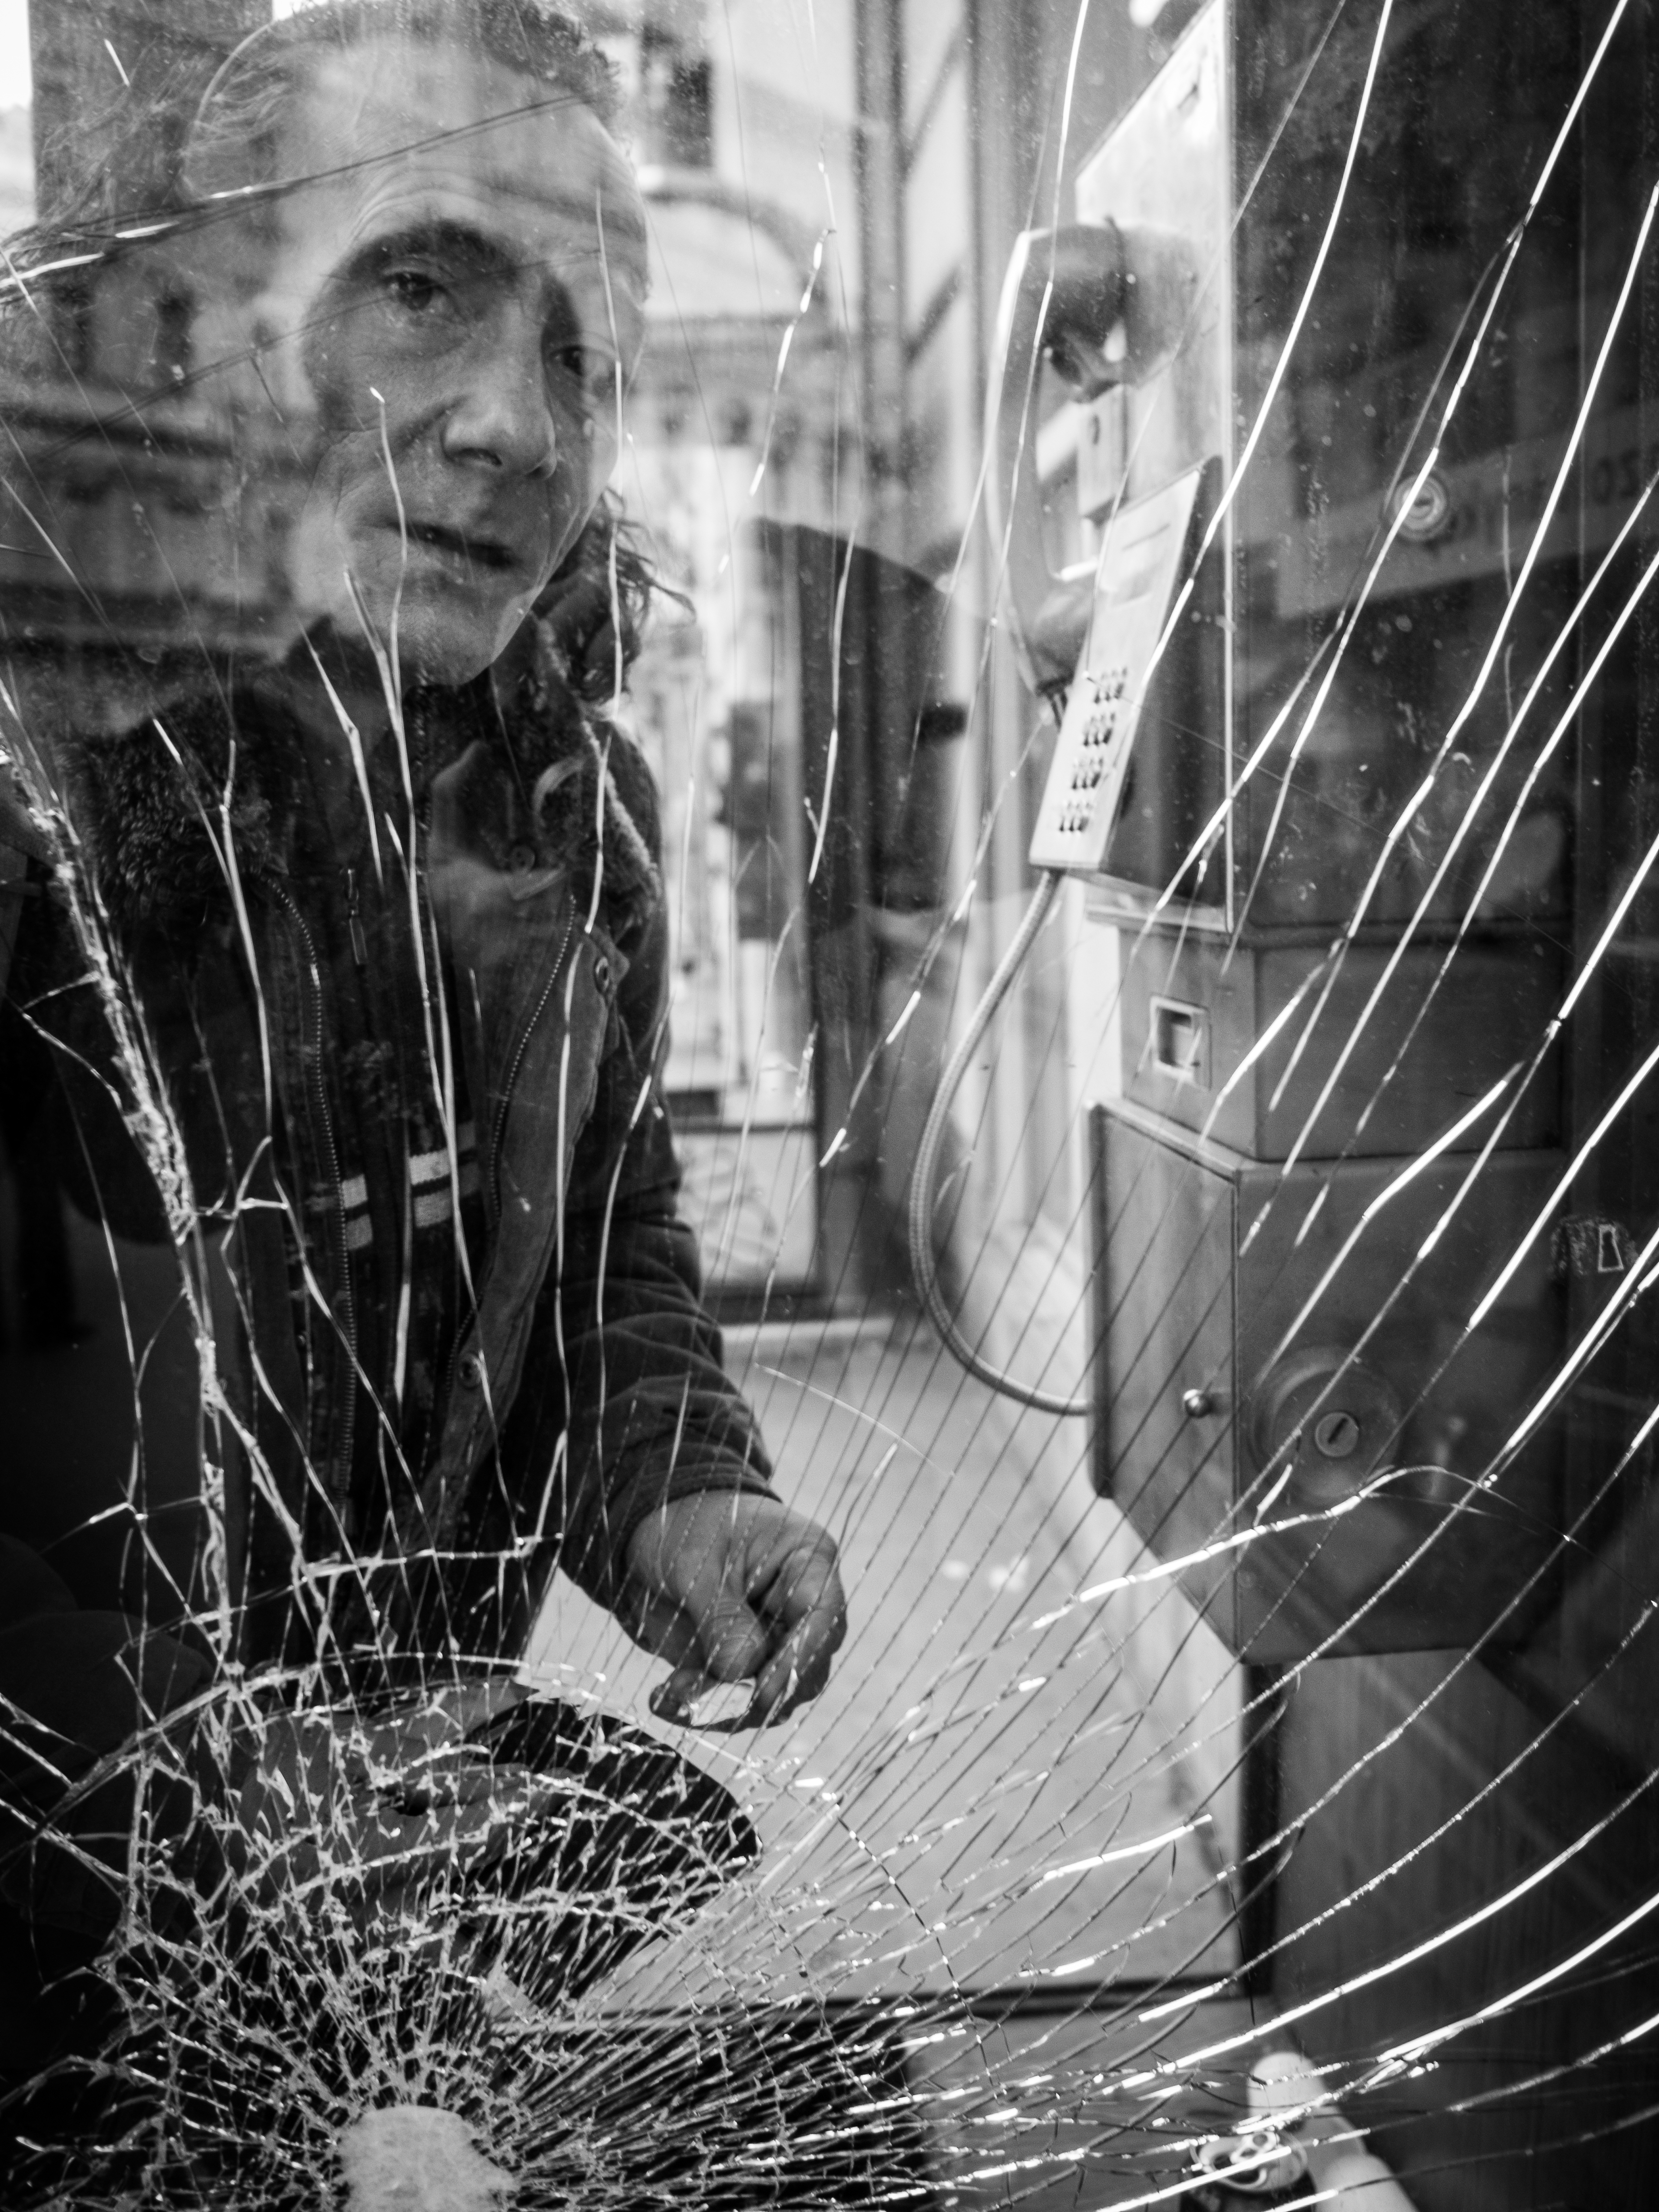
black and white, white, street, photography, ebook, portrait, training, black, monochrome, streetphotography, flickr, art, thomas, video, olympus, photograph, omd, fuji, leica, monochrom, leuthard, hcb, thomasleuthard, monochrome photography